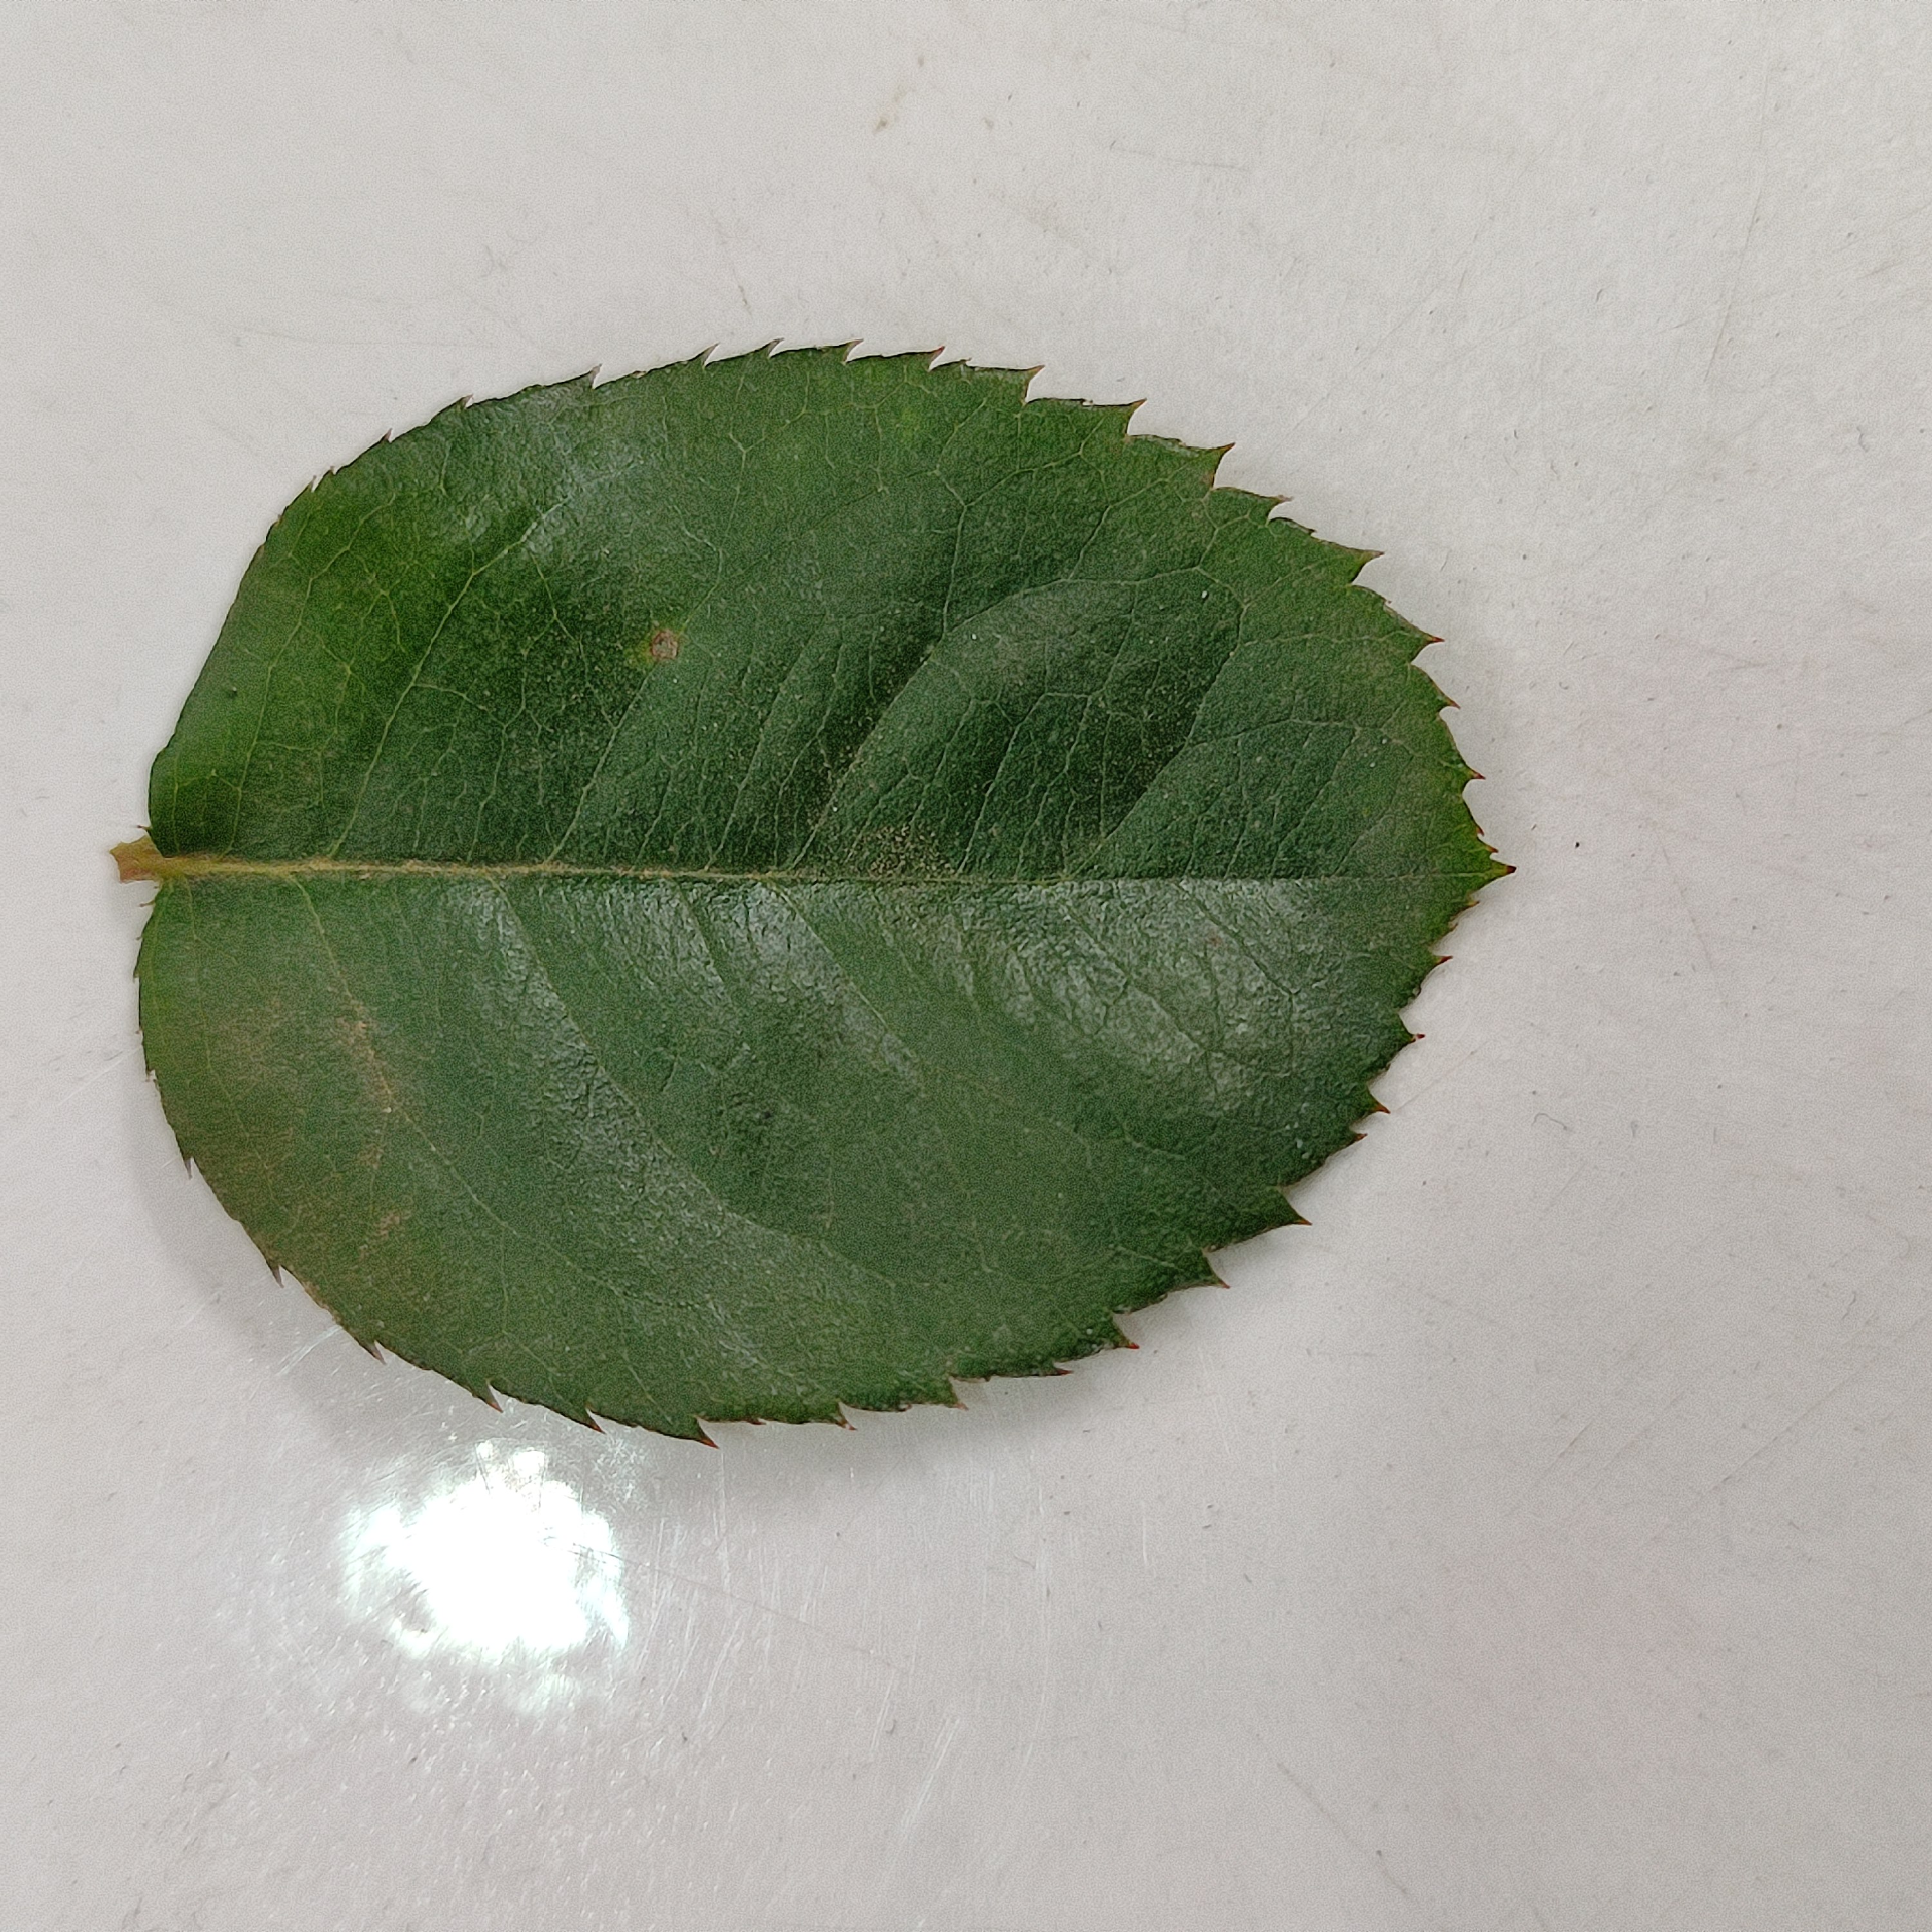
Label: Healthy Leaf